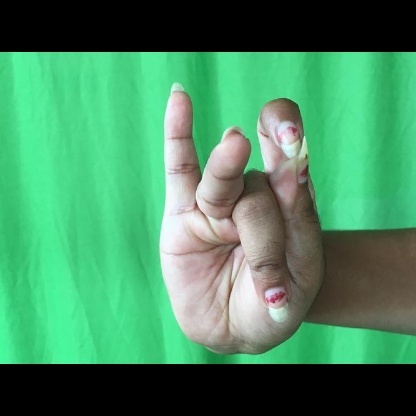
Mudra: Katakamukha